Harry F. Guggenheim

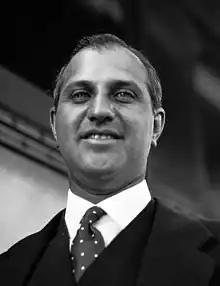

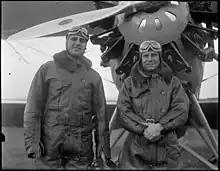
Guggenheim and Jimmy Doolittle circa 1928–1930

Harry Frank Guggenheim (August 23, 1890 – January 22, 1971) was an American businessman, diplomat, publisher, philanthropist, aviator, and horseman.